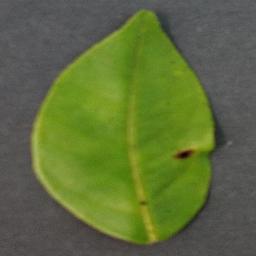
Label: Orange___Haunglongbing_(Citrus_greening)